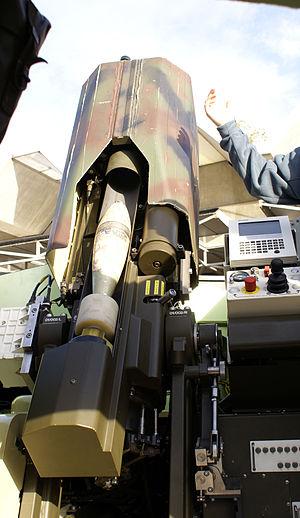
RUAG Cobra est un mortier ou lance-mines semi-automatique de 120mm fabriqué par RUAG Holding AG. Il est prévu pour être engagé sur un véhicule mortier automoteur.
Un mortier ou lance-mine est une arme légère d’artillerie, sans culasse – la force de recul étant absorbée par le sol –, à mise à feu de l’obus par gravité, et de ce fait ne pouvant tirer qu’en tir proche de la verticale, ce qui lui permet d'atteindre un site proche très masqué.